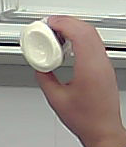
Product: heinz_mayo